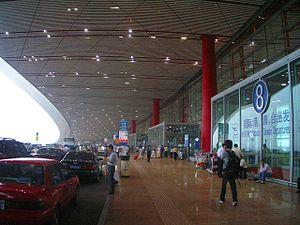
L'aéroport international de Pékin-Capitale est le principal aéroport de la municipalité de Pékin, capitale de la république populaire de Chine.